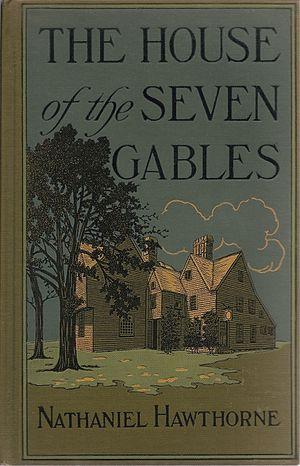
""La Maison aux sept pignons"" de Nathaniel Hawthorne. Couverture d'une édition de 1913."